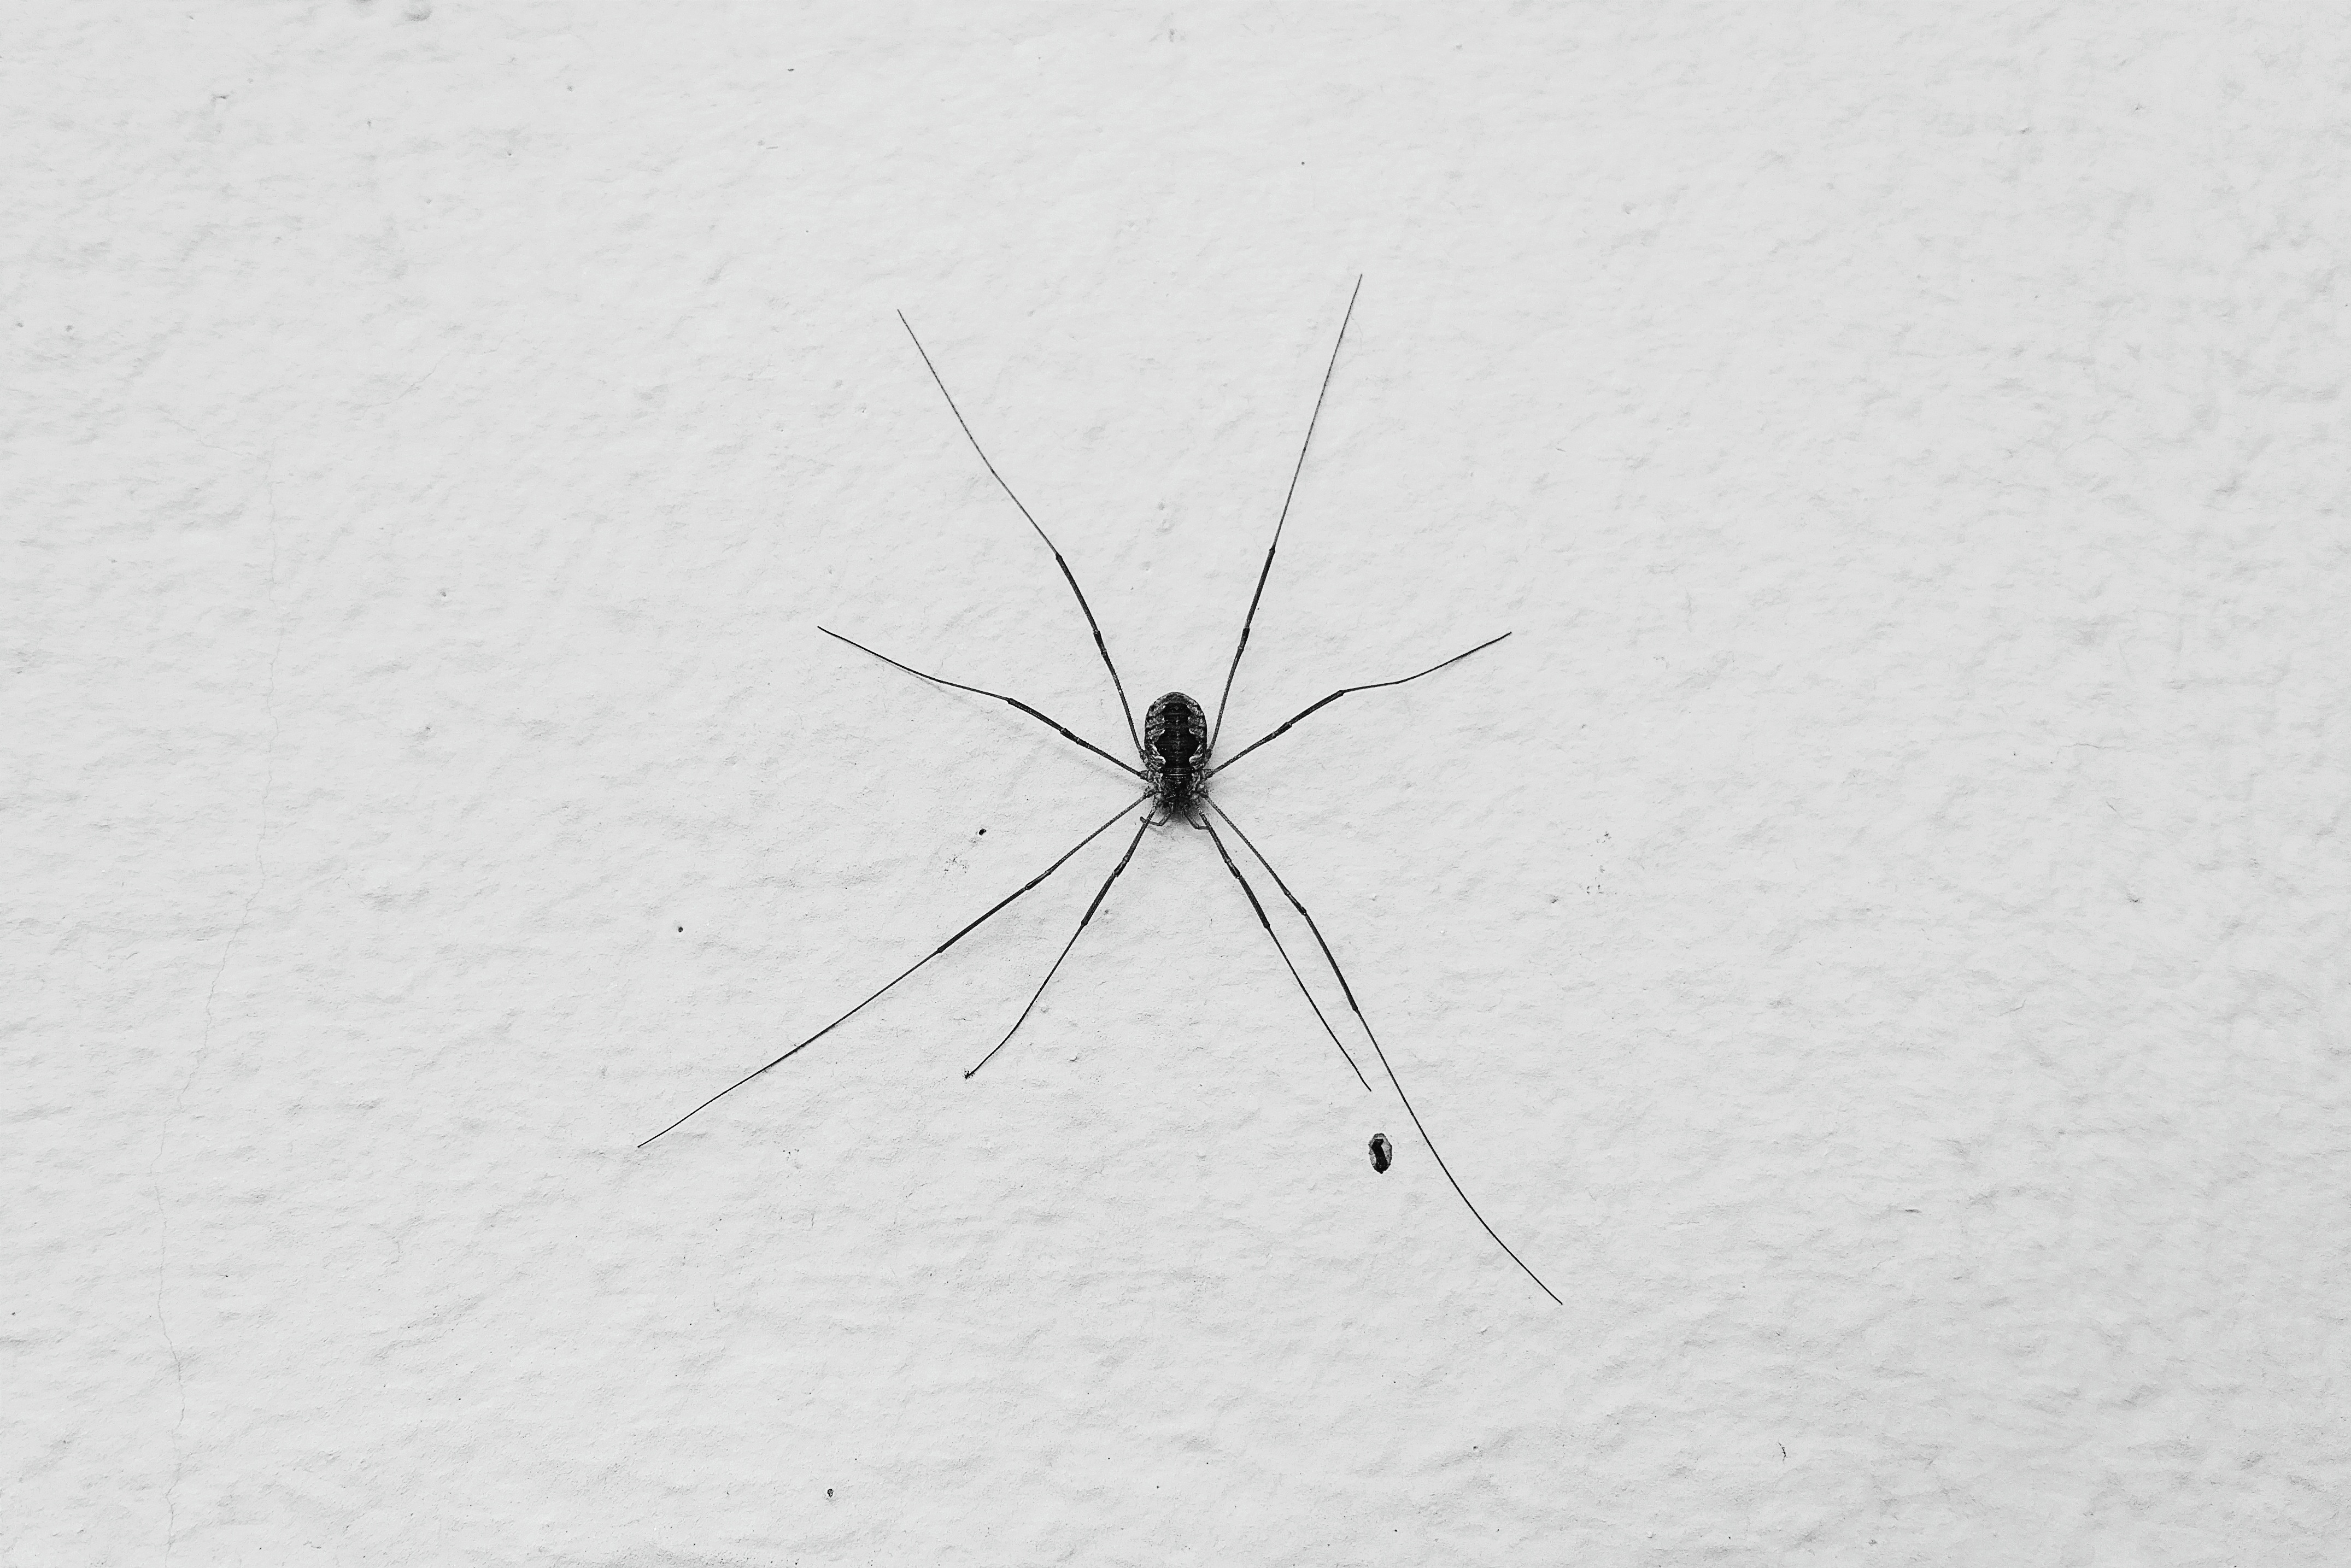
wing, line, insect, fauna, invertebrate, mosquito, arthropod